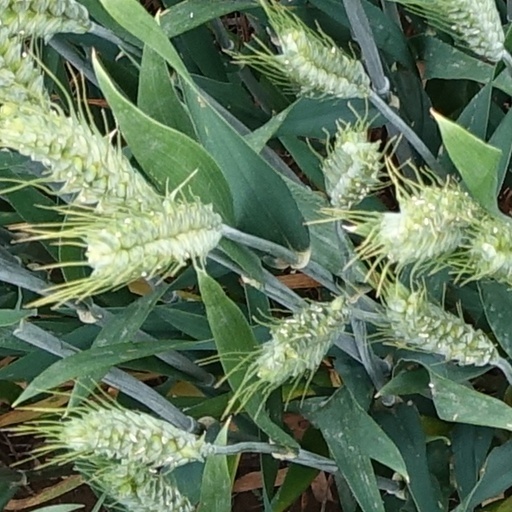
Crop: wheat